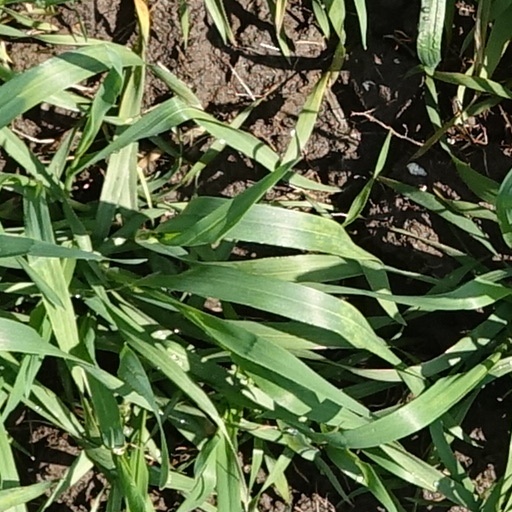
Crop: wheat